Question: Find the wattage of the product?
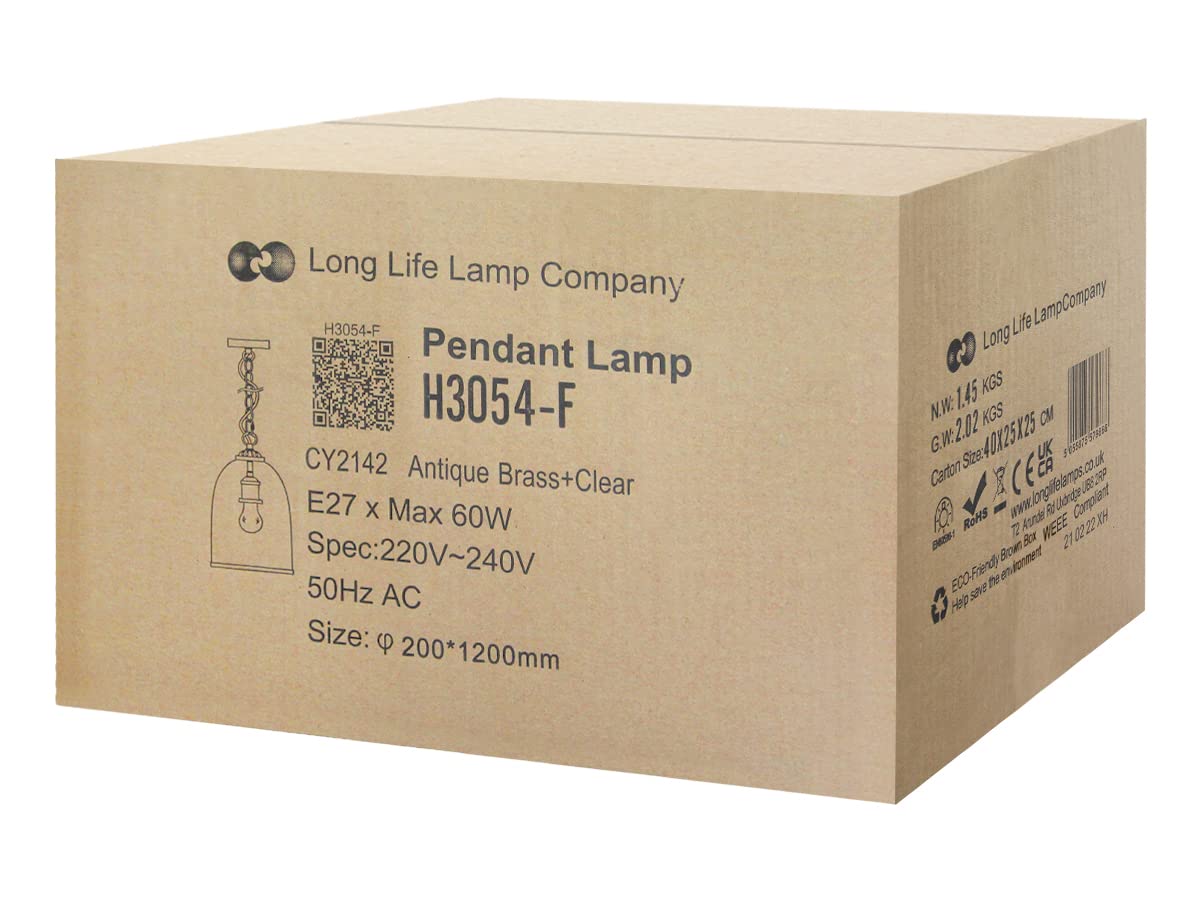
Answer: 60.0 watt